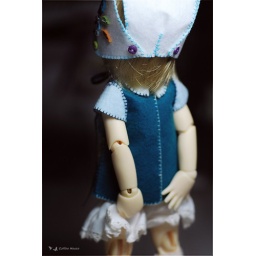
little blue dress made by myself &amp;lt;3